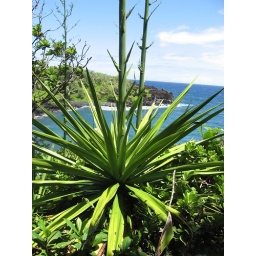
by black sand beach. on the road to Hana